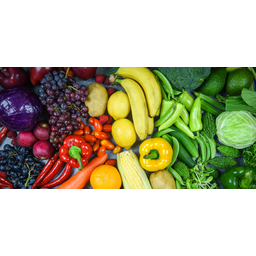
Label: trash